Rapeman

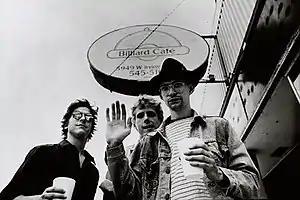
Rapeman

Rapeman was an American noise rock band founded in 1987 and disbanded in 1989. It consisted of Steve Albini (formerly of Big Black) on guitar and vocals, David Wm. Sims (formerly of Scratch Acid) on bass and Rey Washam (formerly of Scratch Acid and Big Boys) on drums. In the years since their brief tenure, Rapeman’s sound has also been described as post-hardcore.